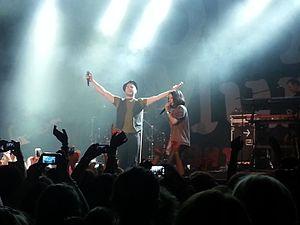
Olly Murs et Alizée chantent la version française du single Dear Darlin’. Trianon (Paris), 30 septembre 2013.
Dear Darlin' est une chanson de l'artiste britannique Olly Murs. Le single est sorti le 26 mai 2013 sous le label américain Epic Records. 3ᵉ single extrait du 3ᵉ album studio Right Place Right Time, la chanson est écrite par Olly Murs, Ed Drewett et Jim Eliot. Dear Darlin' est produit par Ed Drewett et Jim Eliot.